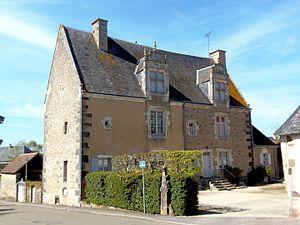
Sougé-le-Ganelon (Pays de la Loire, France). Le prieuré Saint-Martin.
Cet article recense les monuments historiques de l'arrondissement de Mamers, dans le département de la Sarthe, en France.
Le prieuré Saint-Martin est un édifice situé à Sougé-le-Ganelon, en France.
Sougé-le-Ganelon est une commune française, située dans le département de la Sarthe en région Pays de la Loire, peuplée de 901 habitants.